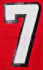
Number: 7